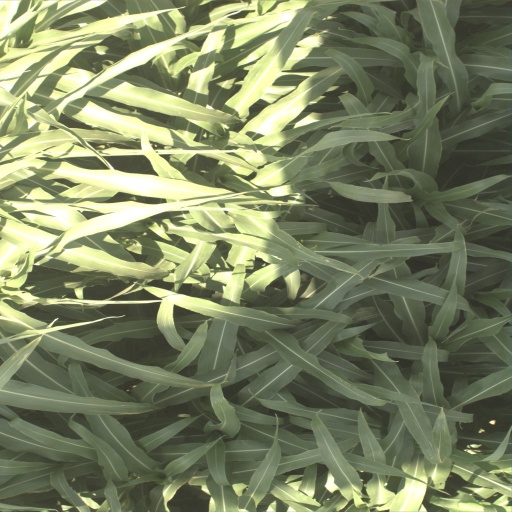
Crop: sorghum